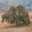
Label: oak_tree